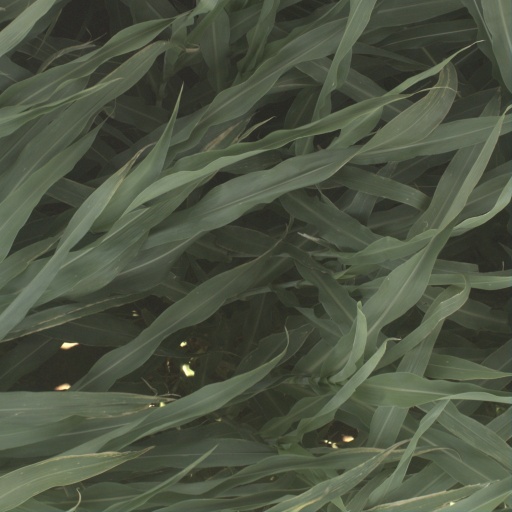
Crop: sorghum